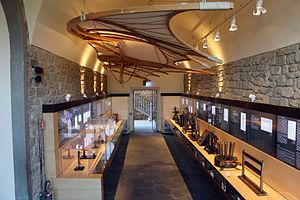
Le Musée Léonard de Vinci, de Vinci est un musée consacré au génie de la Renaissance Léonard de Vinci, fondé à Vinci en Toscane en Italie.